Celluloid (film)

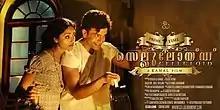
Theatrical release poster

Celluloid is a 2013 Indian Malayalam-language biographical drama film co-produced, written, and directed by Kamal. It stars Prithviraj Sukumaran, Sreenivasan, Mamta Mohandas, and Chandni. The film is based on the life of J.C. Daniel, regarded as the father of Malayalam cinema, focusing on the making of his film "Vigathakumaran", and the story of its heroine, P. K. Rosy. The film is particularly based on "Life of J. C. Daniel", a biography of J. C. Daniel written by Chelangatt Gopalakrishnan. Filming began in November 2012, and the online posters, created by a 16-year-old boy, "Aswin", which went viral on social media. Released in February 2013, the film received positive reviews and won seven Kerala State Film Awards, including Best Film and Best Actor (Prithviraj). It was also supported by All Lights Film Services (ALFS), a leading film festival consultancy and become a box-office success.